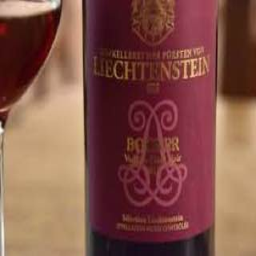
The Prince of Liechtenstein's wine cellars